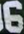
Number: 6